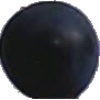
Label: Grape Blue 1